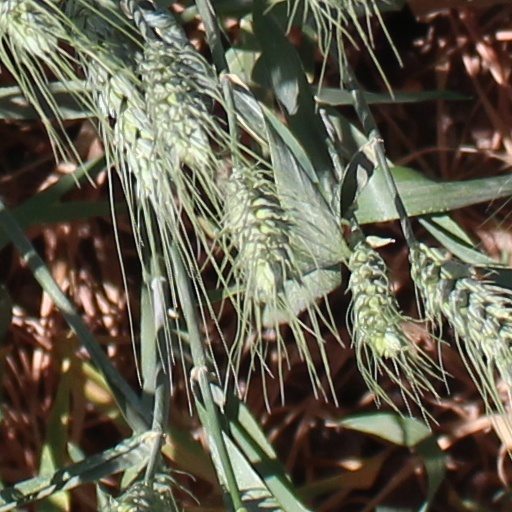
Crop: wheat